Great Lakes and St. Lawrence Governors and Premiers

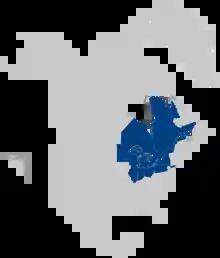
The member states and provinces, marked in blue, surround the Great Lakes

The initial focus of the organization was biomass energy. The organization administered the regional biomass energy program in coordination with the United States Department of Energy from 1983 until 2009. They received over $13 million in federal funding which was then provided as grants to the states geared toward biomass energy promotion.